El Capitan (Texas)

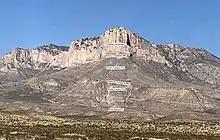
Labeled strata making El Capitan

El Capitan is the southernmost peak of the Guadalupe escarpment, an ancient limestone reef that forms the present-day Guadalupe Mountains. These mountains are an exposed portion of the Capitan Reef Barrier, a 350-mile long reef constructed primarily from calcareous sponges, encrusting algae, such as stromatolites, and lime-rich mud directly from the ocean. This reef surrounded much of the Delaware Sea, an inland ocean that covered parts of modern southern New Mexico and Trans-Pecos Texas in the Permian period (about 290 million years ago). Near the end of the late Permian period, in the Ochoan epoch, the outlet that allowed sea water to enter the inland waters began to silt over, occasionally closing the inland sea from its source. Mineral-rich and cut off from replenishment, the inland sea began to evaporate into layers of alternating gray anhydrite/gypsum, brown calcite, and halite, which formed the Castile Formation. As salt concentrations increased, laminated halite, anhydrite, sylvite, and polyhalite formed the Salado Formation, which eventually covered and grew beyond the lower Castile Formation.